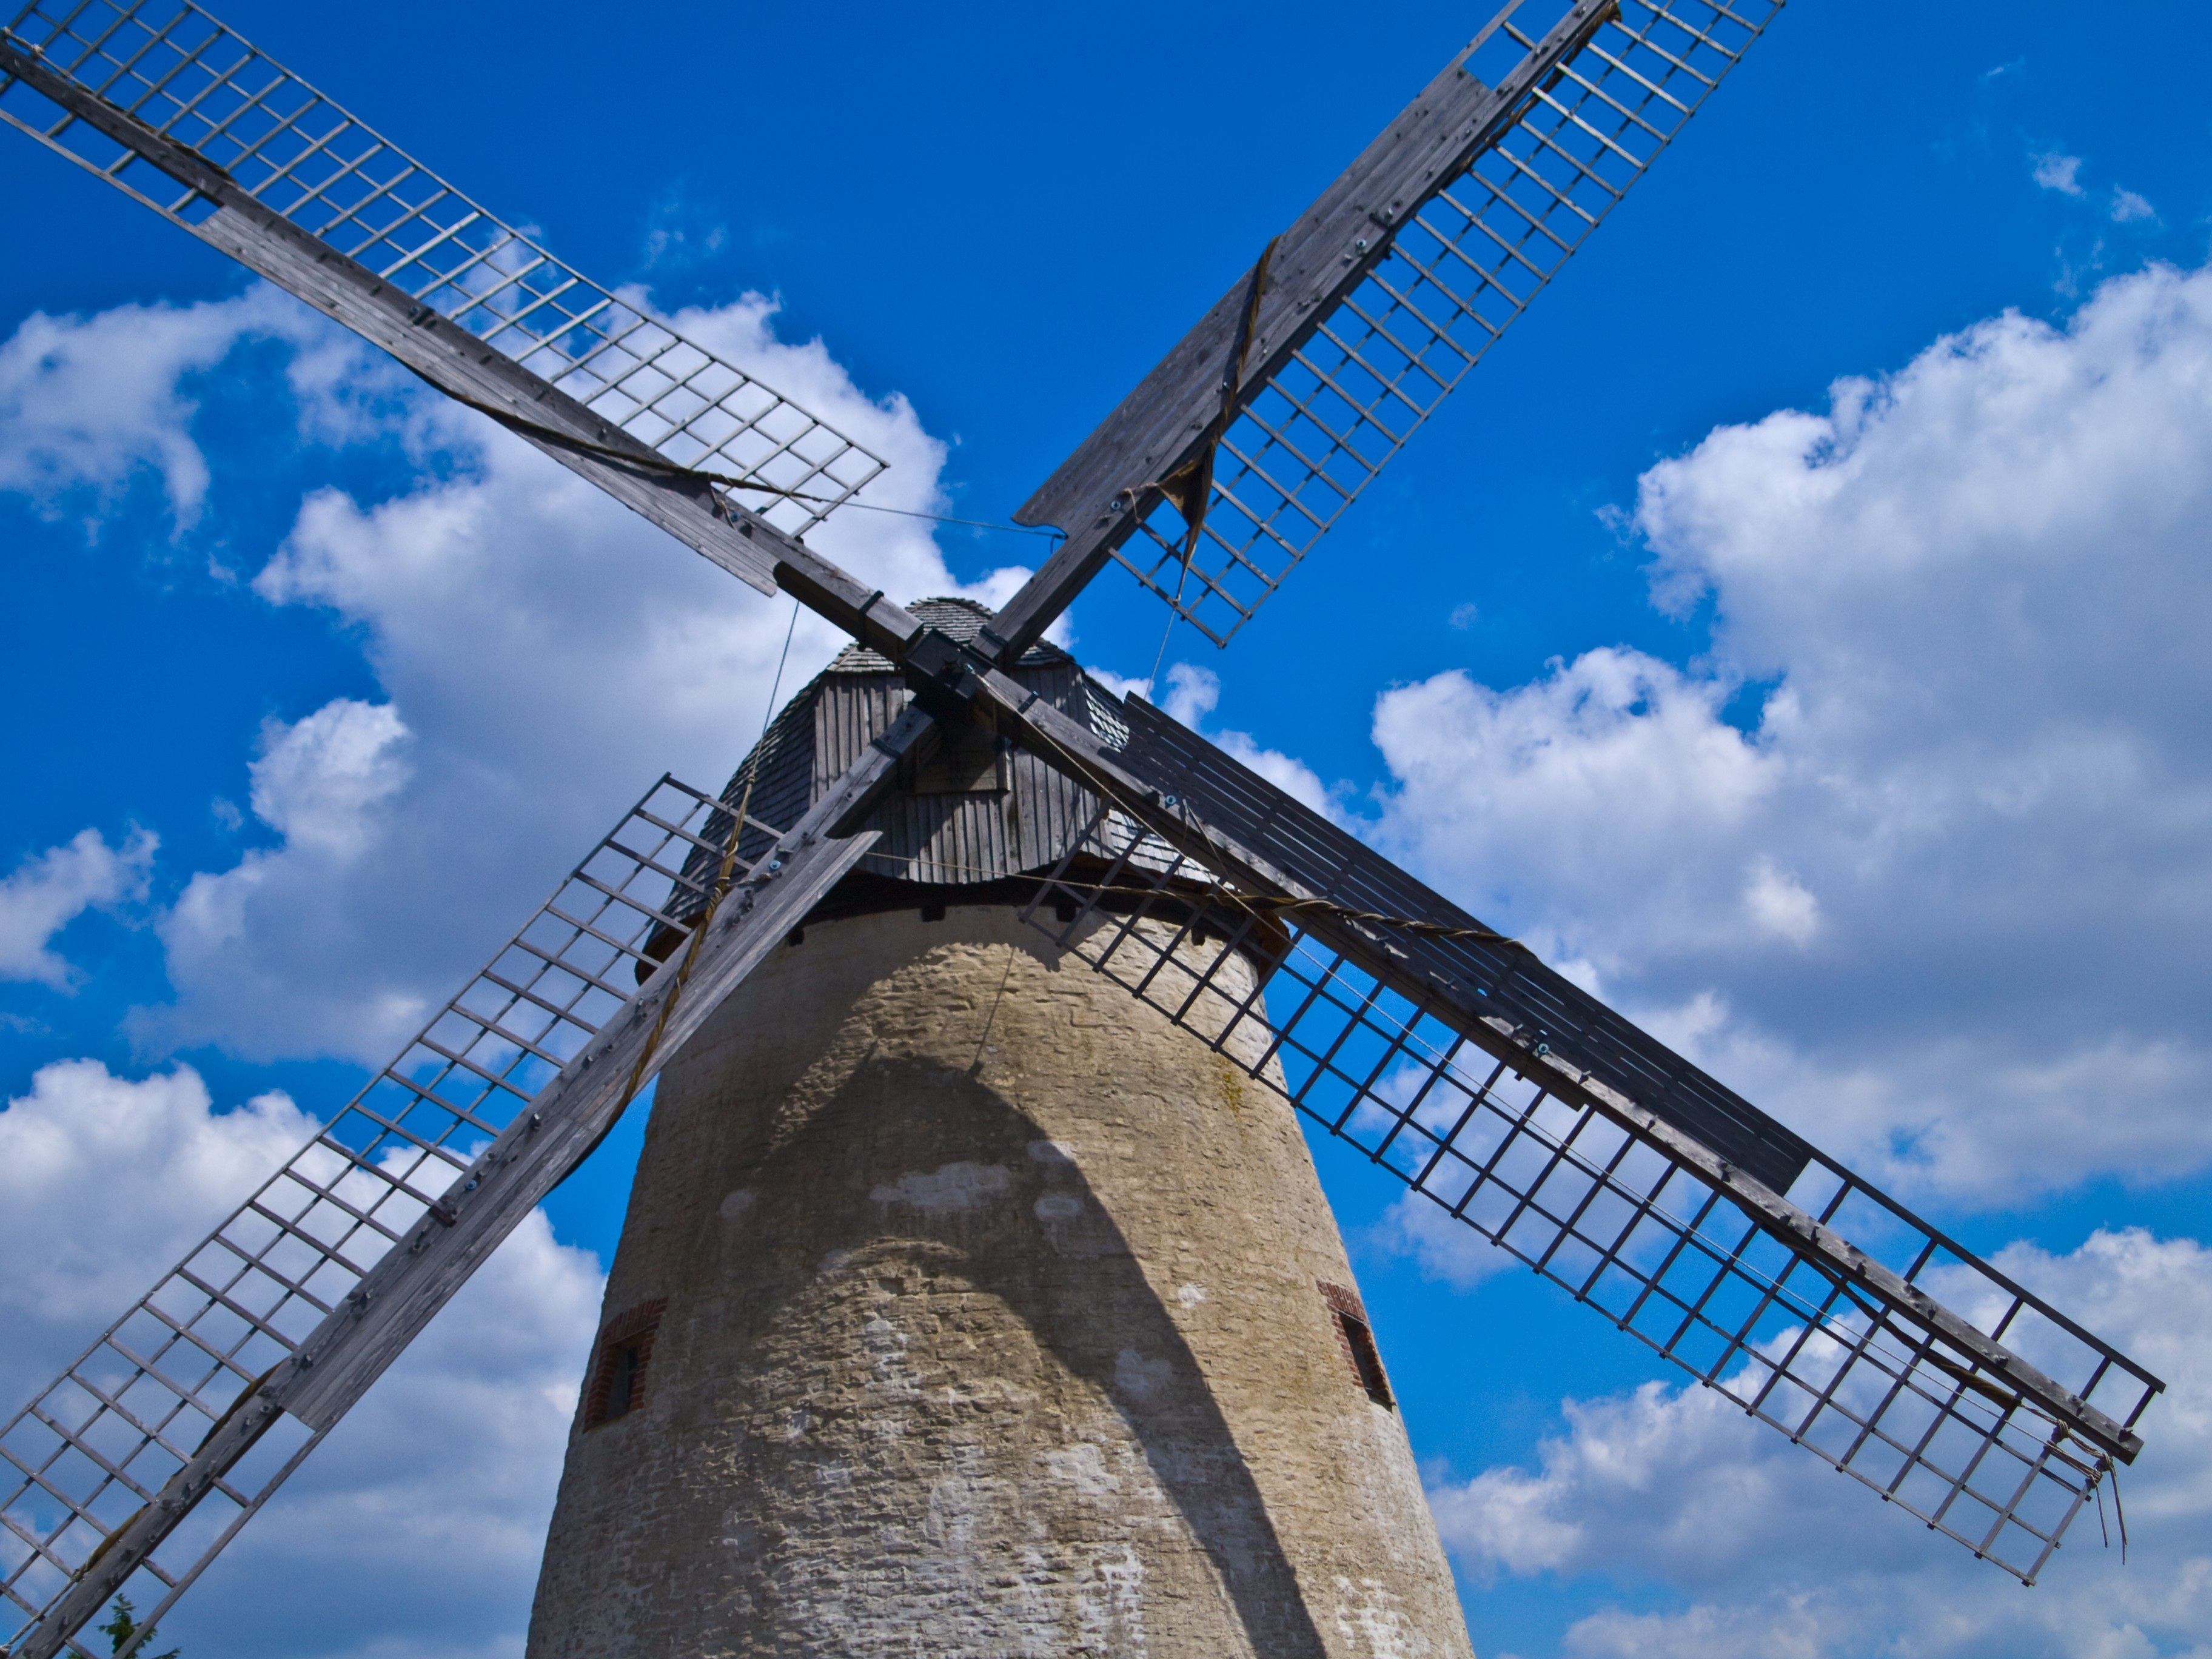
wing, architecture, sky, grain, windmill, wind, building, old, stone, food, mast, drive, cumulus, machine, blue, electricity, agriculture, eat, bread, grind, energy, grey, clouds, mill, nutrition, turn, cereals, flour, force of nature, millstone, historic preservation, flour mill